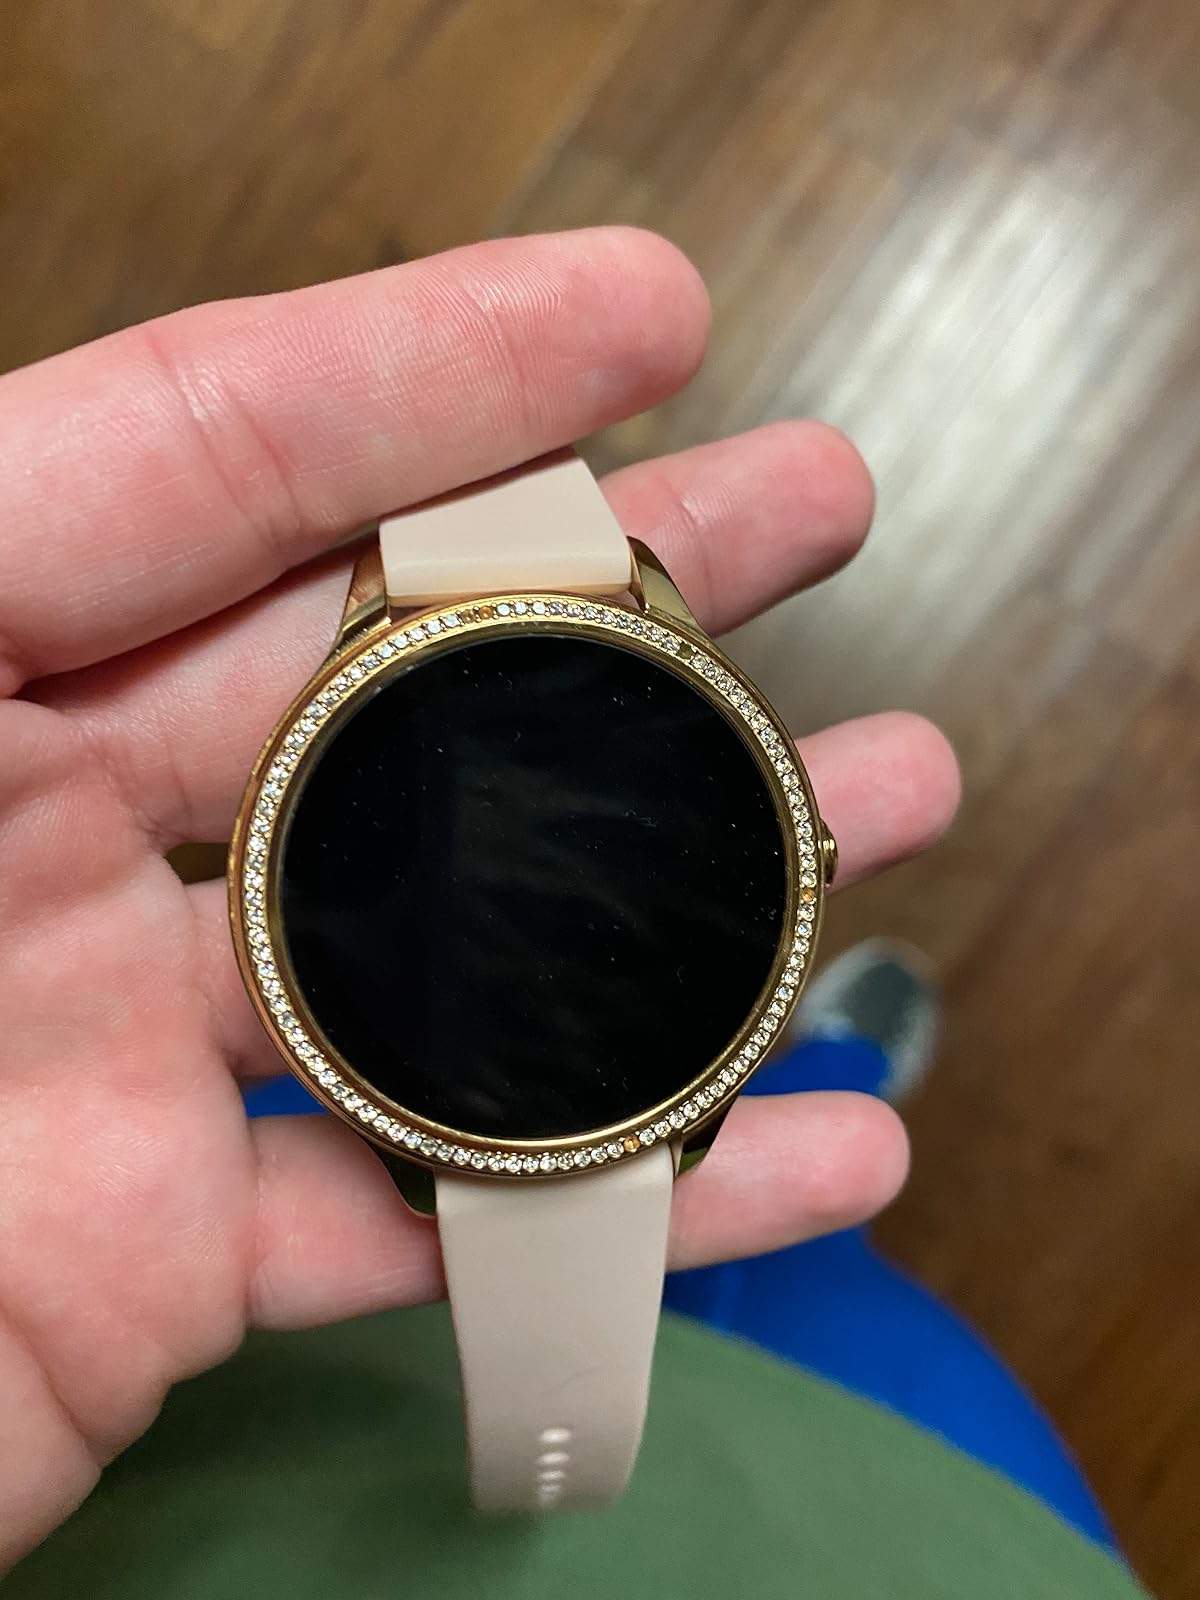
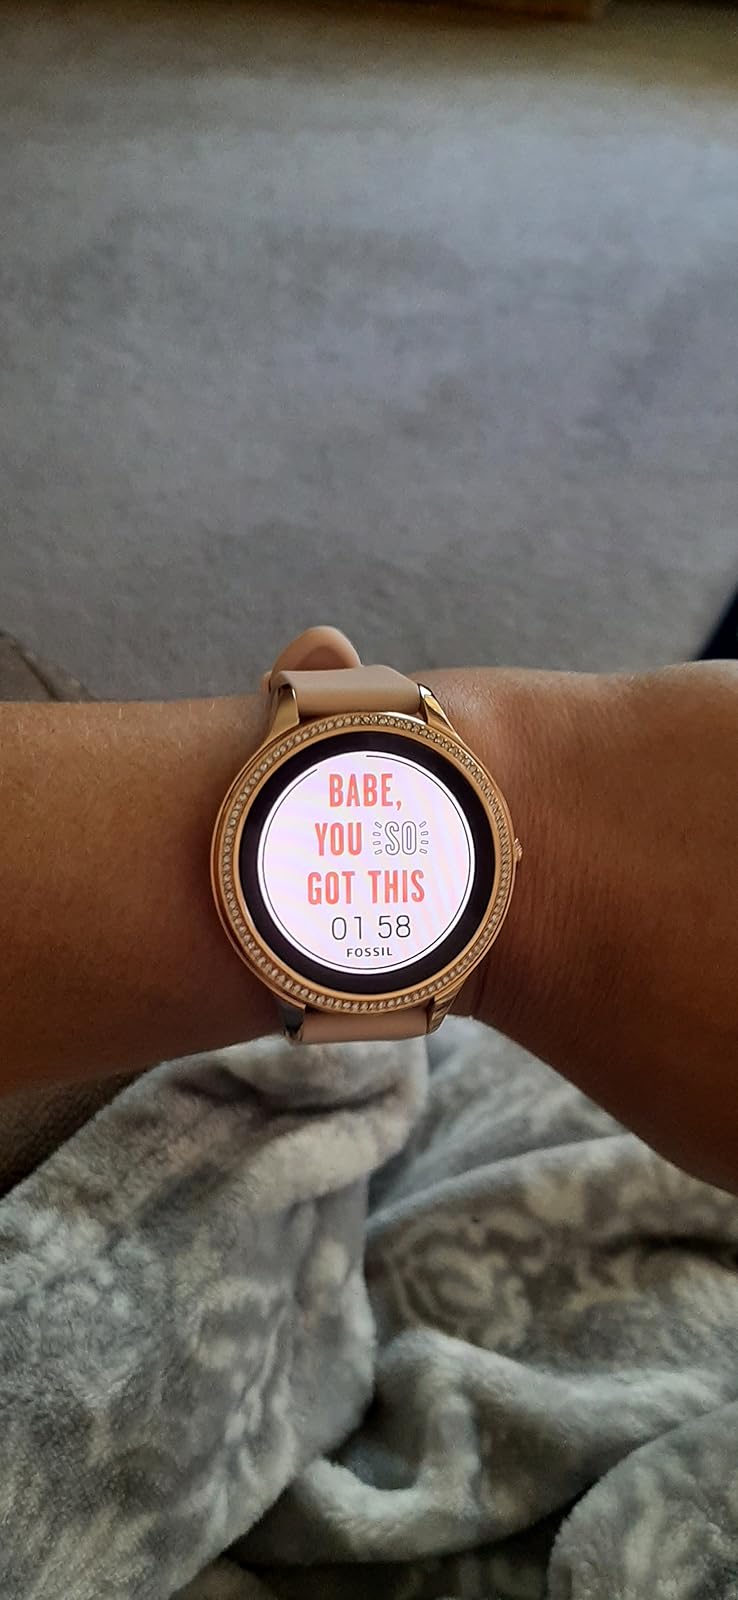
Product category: smartwatch
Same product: yes